Buddhism in Cambodia

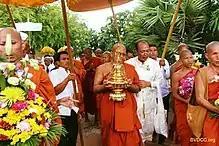
Visak Bochea commemorates the birth, enlightenment and passing of the Buddha.

Buddhist monks traditionally were called upon to perform a number of functions in Cambodian life. They participated in all formal village festivals, ceremonies, marriages, and funerals. They also might have participated in ceremonies to name infants and in other minor ceremonies or rites of passage. Monks did not lead the ceremonies, however, because that role was given to the "achar", or master of ceremonies; the monk's major function was to say prayers of blessing. They were often healers and, in traditional Khmer culture, they were the practitioners whose role was closest to that of modern psychiatrists. They might also have been skilled in astrology. The monk traditionally occupied a unique position in the transmission of Khmer culture and values. By his way of life, he provided a living model of the most meritorious behavior a Buddhist could follow. He also provided the laity with many opportunities for gaining merit. For centuries monks were the only literate people residing in rural communities; they acted as teachers to temple servants, to novices, and to newly ordained monks. Until the 1970s, most literate Cambodian males gained literacy solely through the instruction of the sangha.